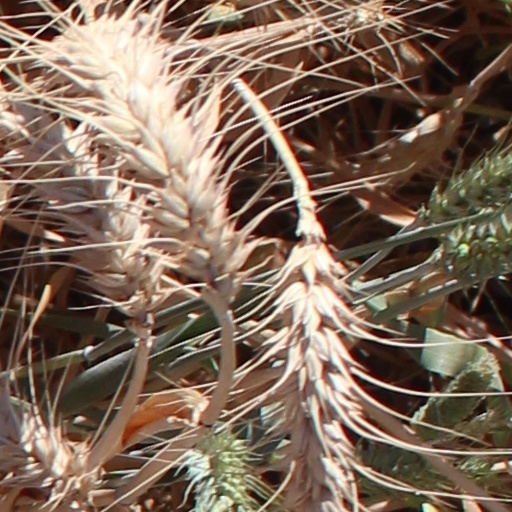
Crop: wheat